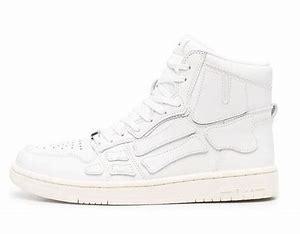
Brand: Amiri
Model: Skel Top